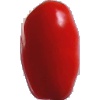
Label: Tomato 2